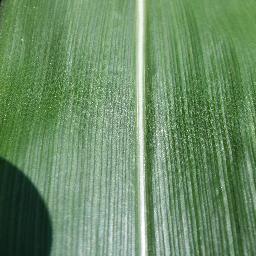
Label: Corn___healthy